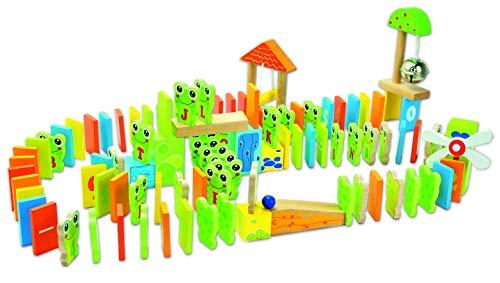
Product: Wooden Domino Frog 100Piece Set - Premium Toy Designed for Kids, Ages 3 & Up. A Small Foot Design
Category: Toys & Games | Games & Accessories
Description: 100 piece wooden toy play set.
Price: $32.30
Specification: ProductDimensions:2.5x1.2x1.2inches|ItemWeight:1.32pounds|ShippingWeight:2.65pounds(Viewshippingratesandpolicies)|ASIN:B017J5Q9F8|Itemmodelnumber:4249|Manufacturerrecommendedage:3yearsandup